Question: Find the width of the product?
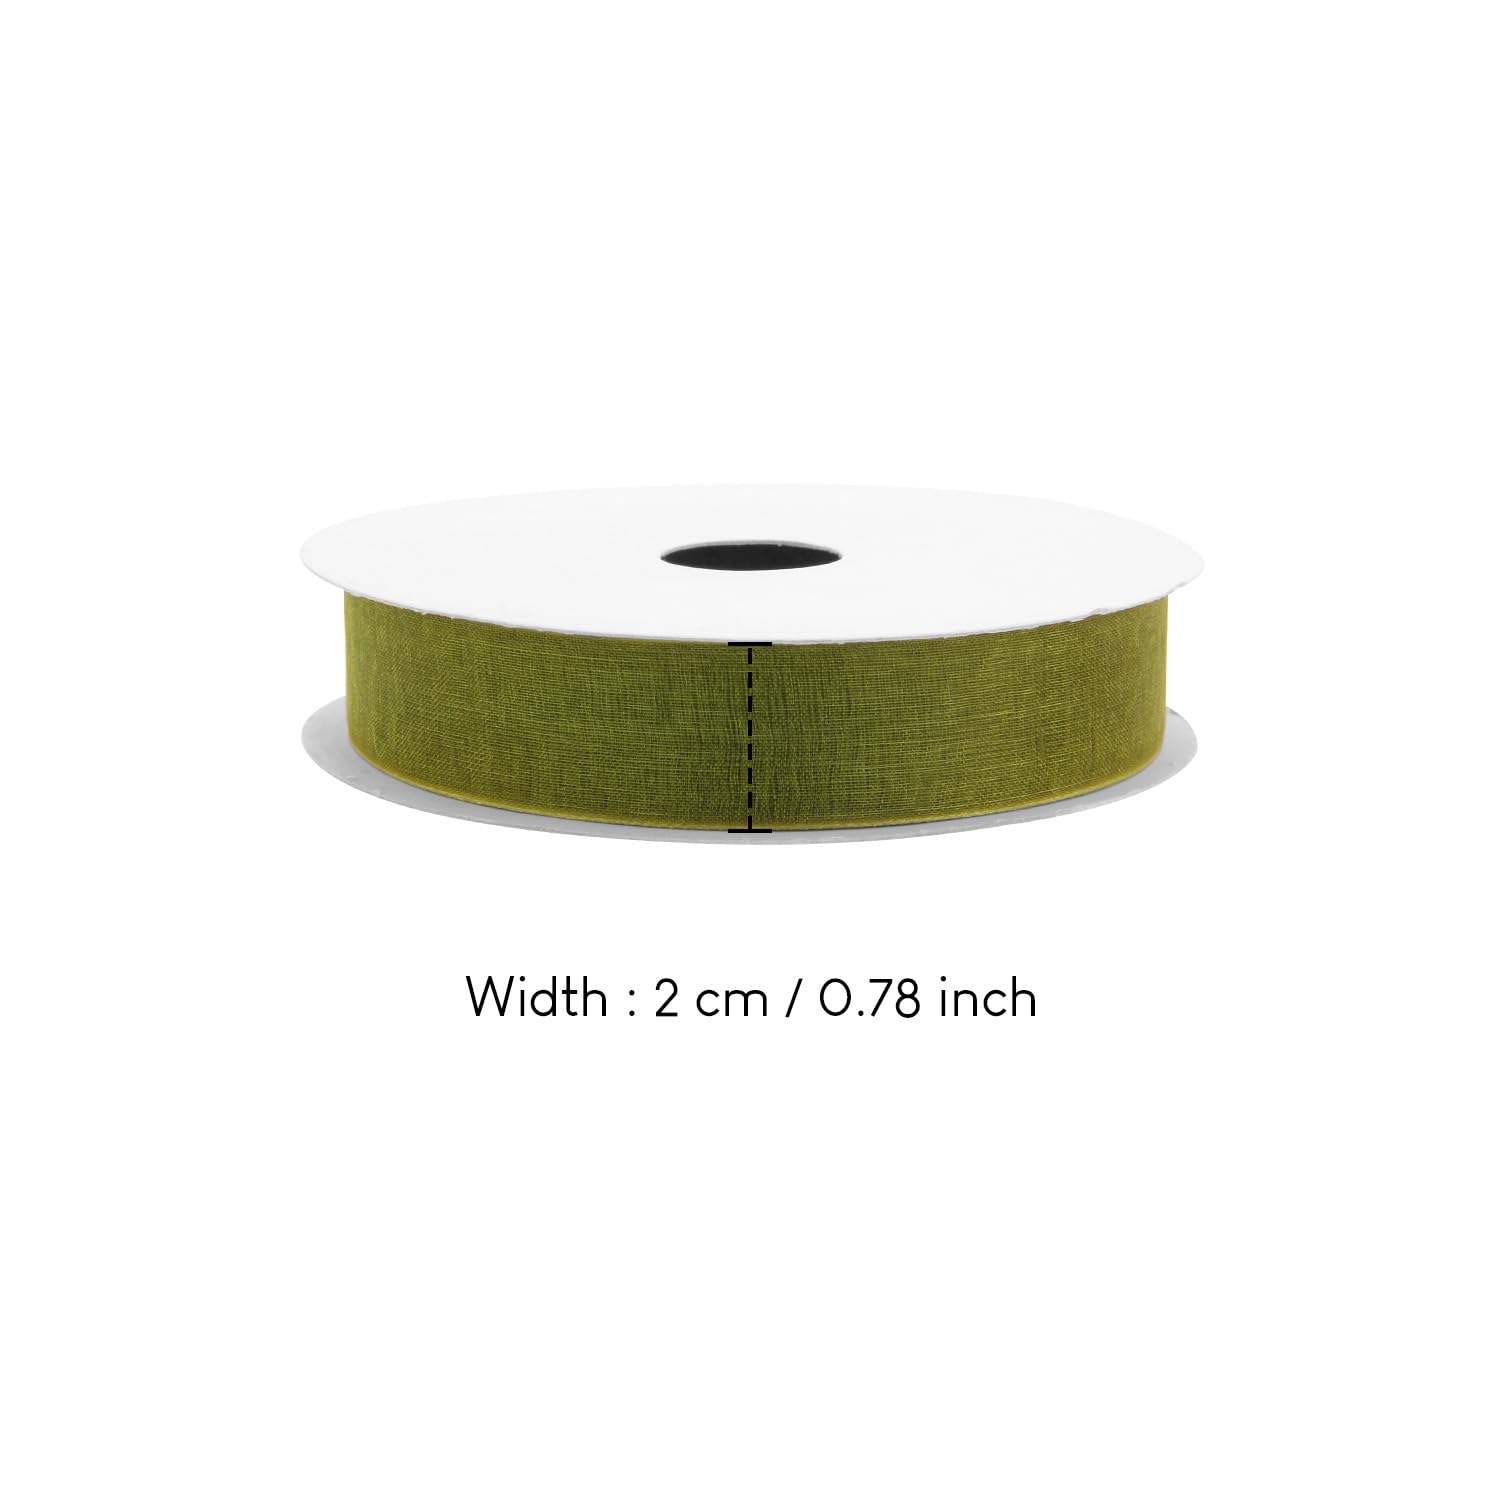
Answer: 2.0 centimetre